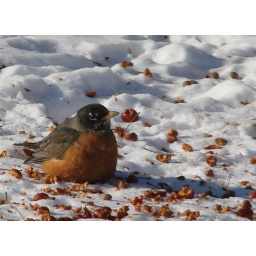
Fat bird sitting under our tree